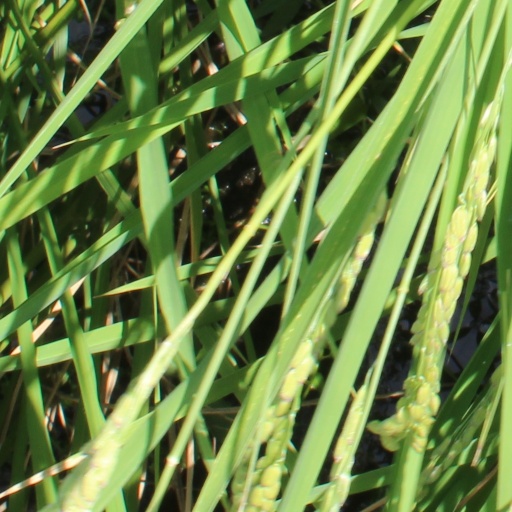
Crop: rice